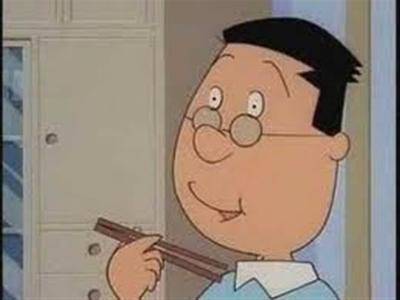
回答: 「ちょっと全員ハシ置けや、久々にキレちまったよ」